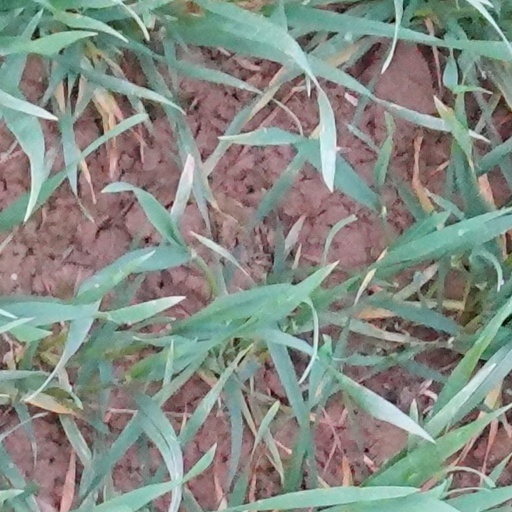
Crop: wheat